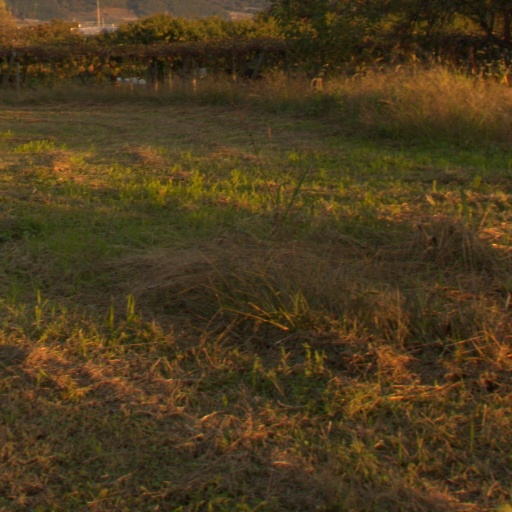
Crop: grape